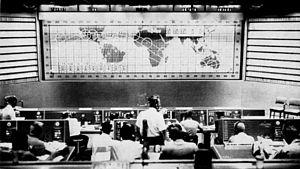
Mercury-Atlas 6 est la première mission spatiale habitée au cours de laquelle un astronaute américain effectue un vol orbital. John Glenn décolle le 20 février 1962 dans sa capsule Friendship 7 qui est placée en orbite autour de la Terre par une fusée Atlas LV-3B tirée depuis la base de lancement de Cap Canaveral. L'astronaute boucle trois tours de la Terre avant d'amerrir dans l'Océan Atlantique nord un peu moins de cinq heures après avoir décollé.